Bo-Katan Kryze

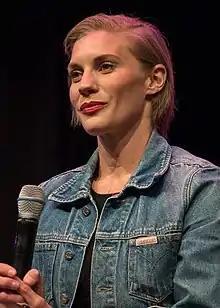
Bo-Katan Kryze was voiced and later also portrayed in live-action by Katee Sackhoff.

Bo-Katan Kryze (voiced by Katee Sackhoff) first appeared in the of "Star Wars: The Clone Wars", in the episode "A Friend in Need" as the lieutenant of Death Watch, a terrorist group seeking to overthrow the pacifist government of Mandalore, under the leadership of Pre Vizsla (voiced by Jon Favreau). She leads the Nite Owls, an elite unit within the Death Watch. In this episode, Lux Bonteri meets with Death Watch on Carlac to join forces against Count Dooku. Ahsoka Tano and R2-D2 are forced to accompany him; they encounter Bo-Katan, who puts Ahsoka to work with women from a local village who have been enslaved by the Death Watch. Bo-Katan and the Death Watch later burn down the village and murder the innocent villagers. Ahsoka reveals herself as a Jedi and fights off the Death Watch before being taken prisoner, but is freed shortly after. While Ahsoka, R2-D2 and Lux escape towards their ship, Bo-Katan pursues them and tries to kill Ahsoka, but is defeated.